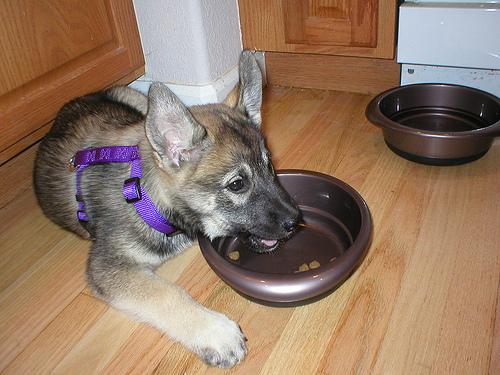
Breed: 217-n000046-Norwegian_elkhound